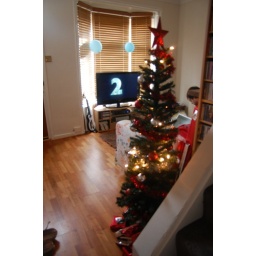
My lounge in my new house and my xmas tree I put up with my Mum and Sister when they came down:)